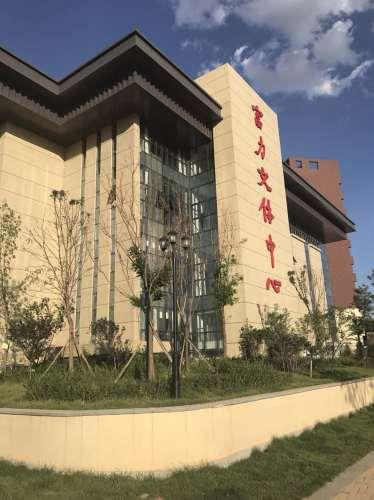
地标名称：富力文体中心
所在城市：大同市·平城区